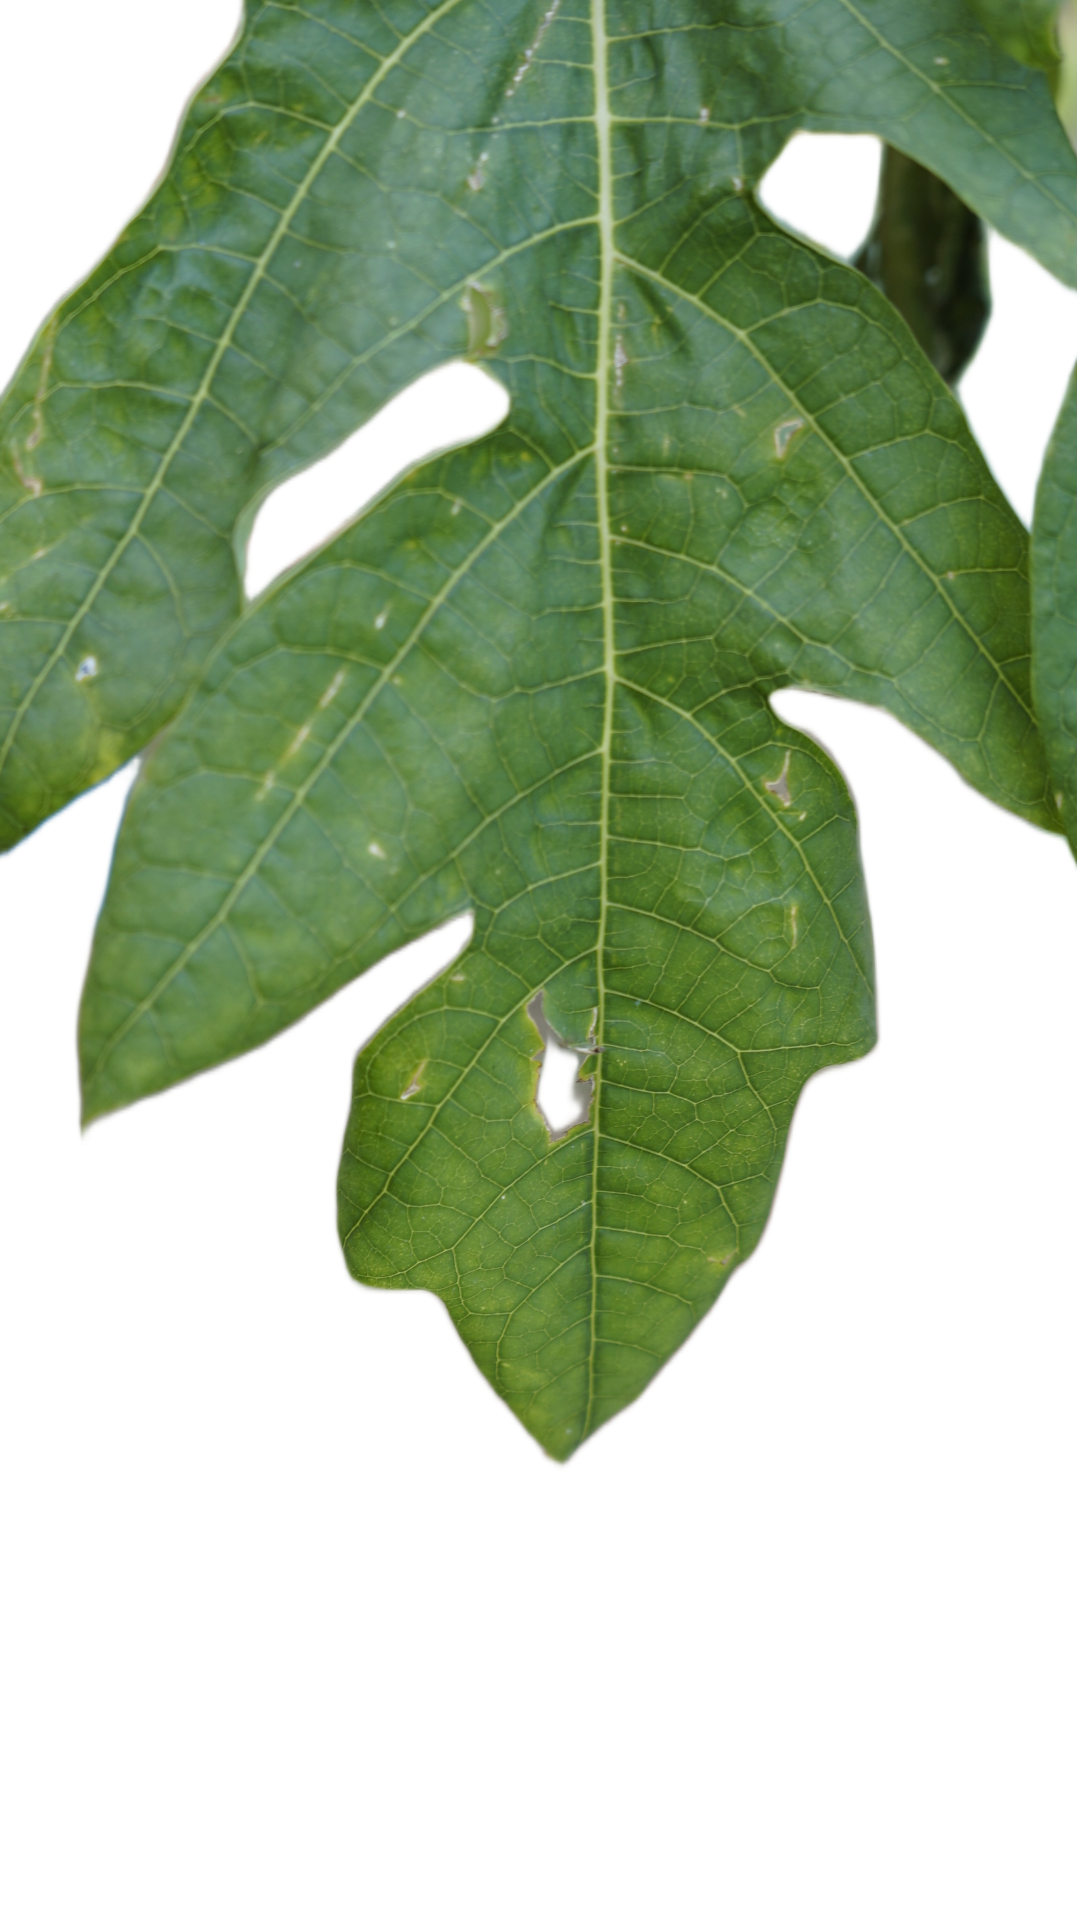
Crop: Papaya
Label: Curled_Yellow_Spot